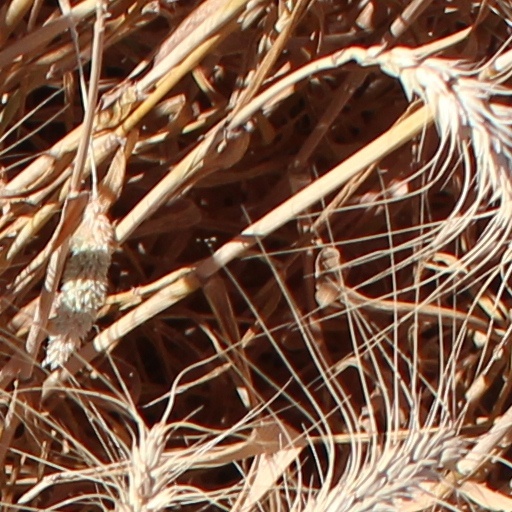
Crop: wheat